Music (Playboi Carti album)

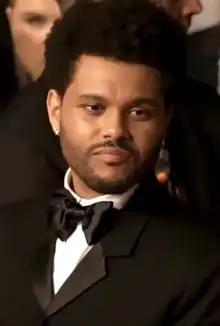
Canadian singer the Weeknd has his voice sampled on "Evil J0rdan" and also appeared on the album's lead single, "Rather Lie".

The promotional campaign for Carti's album began subtly on December 7, 2023, when he posted a cryptic Instagram story stating, "I am music", followed by another story showcasing Pharrell Williams' response, simply reading "Prepare". This sparked immediate speculation about an upcoming release. Later that day, DJ Akademiks announced that Carti's album was expected to release in January 2024, hyping it as "the greatest thing you ever heard".